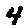
Label: 4